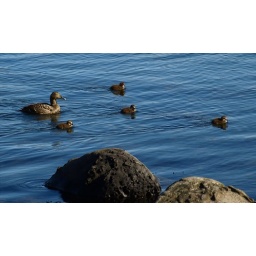
Some ducks i discovered hanging out down by the coast